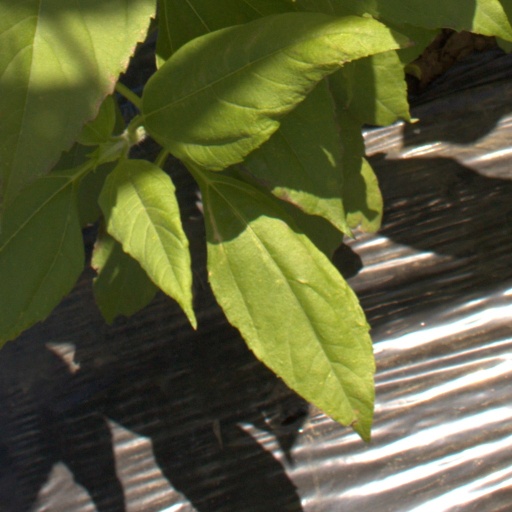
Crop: Jerusalem artichoke